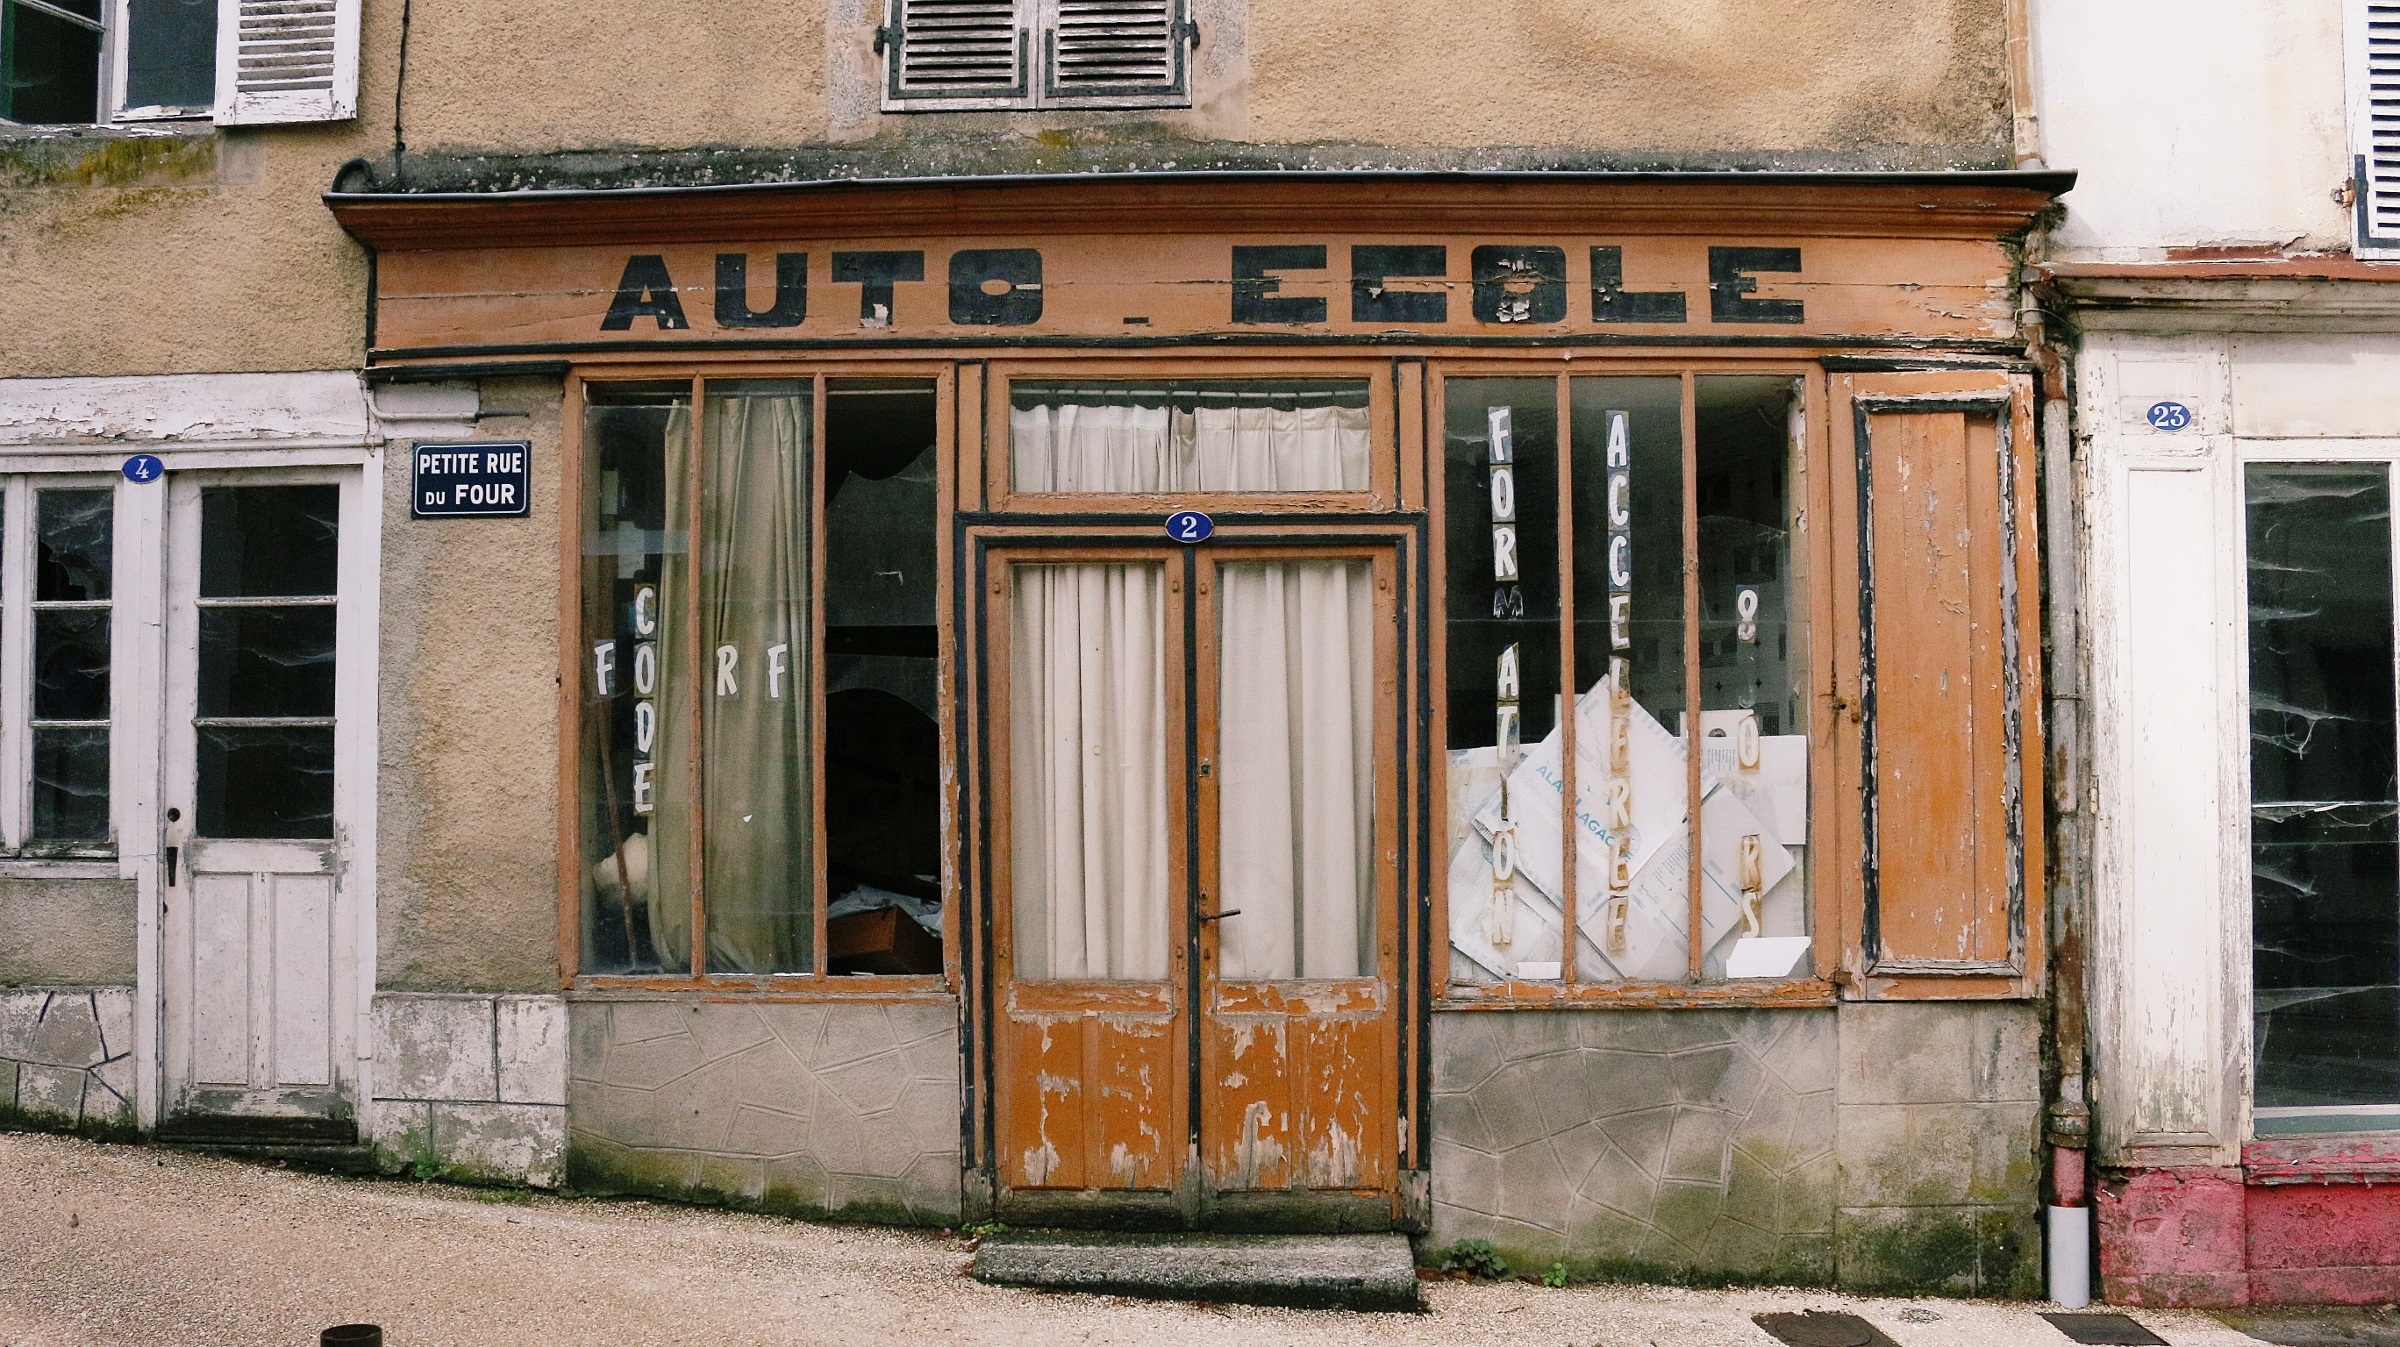
architecture, wood, road, street, house, window, town, alley, home, village, france, facade, door, interior design, trade, showcase, neighbourhood, rural area, burgundy, teaches, urban area, morvan, former trade, ni vre, lormes, auto school